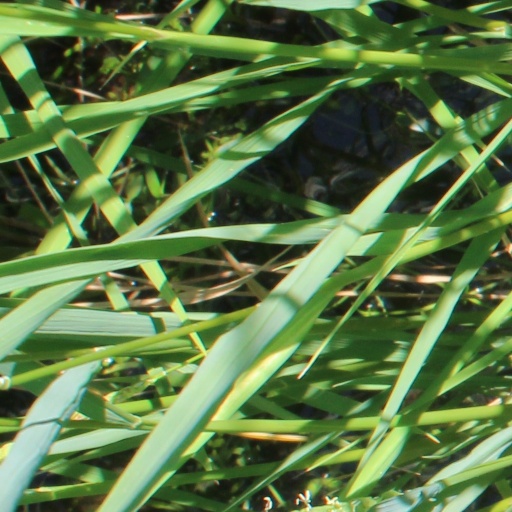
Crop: rice